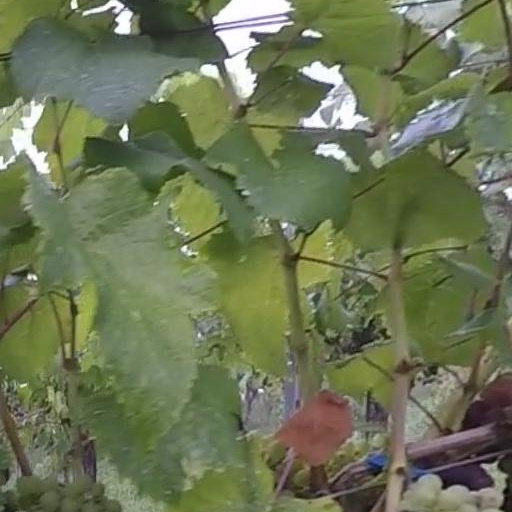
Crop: grape